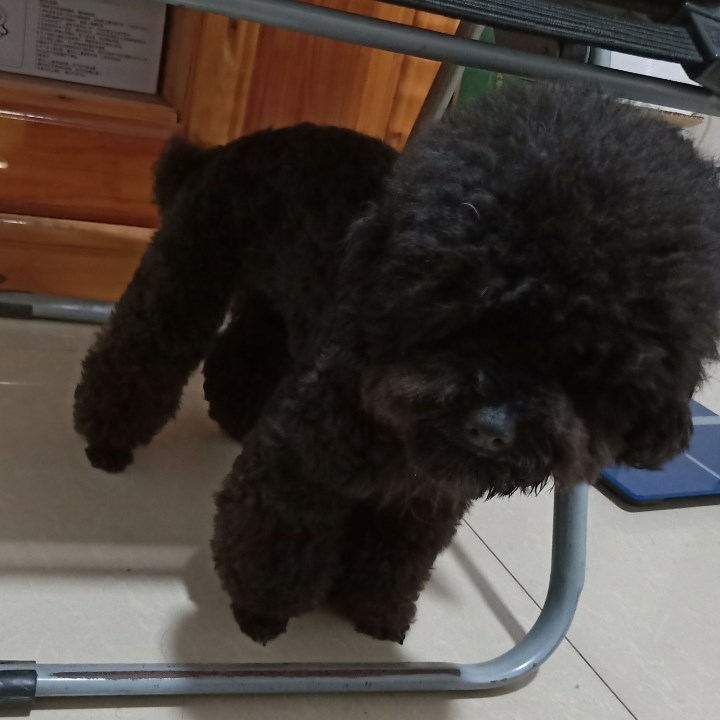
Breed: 2925-n000114-toy_poodle